Mollie Evelyn Moore Davis

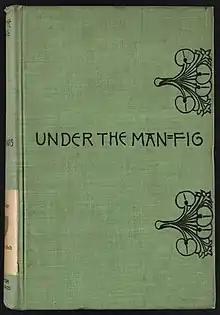
"Under the man-fig"

"Under Six Flags" is a child's history of the "Lone Star State", in which the romantic features are brought out distinctly, and annalistic details, without sacrifice of historical accuracy, are subordinated to humanistic interests and dramatic effect. It is in fact a Tendenzschrift well calculated to arouse the State pride of Texan youth.